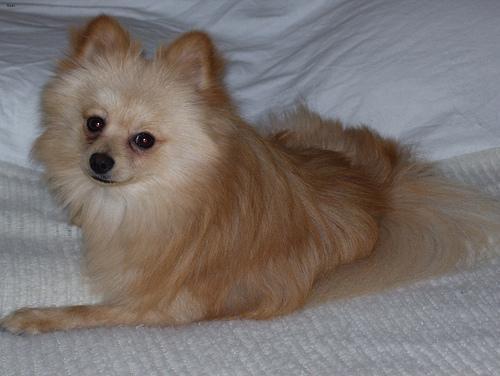
pomeranian